Oakleigh Plate

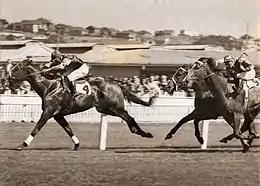
San Domenico, 1949 winner

The Oakleigh Plate is a Melbourne Racing Club Group 1 Thoroughbred open handicap horse race, run over a distance of 1100 metres at Caulfield Racecourse, Melbourne, Australia in late February. Total prize money is A$750,000.